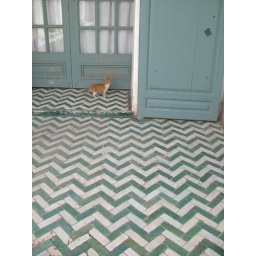
cat by the window